10th (Magdeburg) Hussars

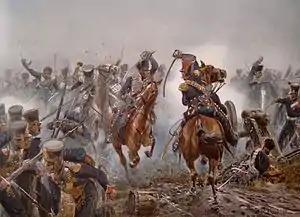

On 17 October 1813 Senior Inspector ("Amtsrat") Breymann of Anhalt-Bernburg and other patriotic former Prussian officers submitted an appeal to King Friedrich Wilhelm III. They wanted to form a volunteer hussar regiment. On 28 October the officers gained the final approval of the king. By a Supreme Cabinet Order ("Allerhöchste-Kabinetts-Ordre") (A.K.O.) the establishment of the regiment was ordered for 19 November 1813.